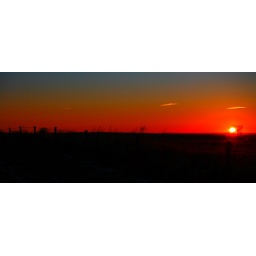
South of Calgary, the sun rose over the Hay field about 7am